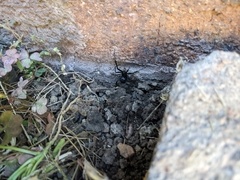
Species: Lactrodectus_hesperus